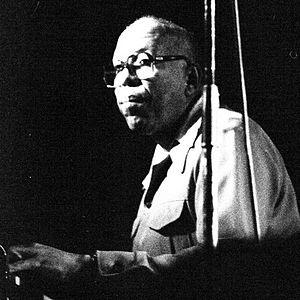
Le pianiste et chanteur Billy ""The Kid"" Emerson à Bruxelles."
Billy "the Kid" Emerson est un chanteur de rhythm and blues américain, né à Tarpon Springs, en Floride, le 21 décembre 1925.